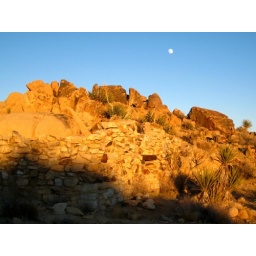
The rising moon greets us back at the rock house ruin near the trail head